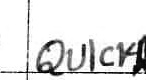
Label: quickly